Raid CentraleSupélec

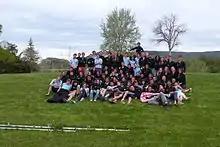
Organising team of the 2016 Raid CentraleSupélec

Each edition is organised by a different team of 30 CentraleSupélec second year students and 70 first year students.